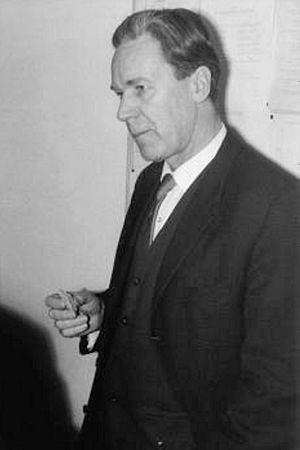
L'astronome Robert Innes découvre Proxima Centauri, la plus proche étoile du système solaire.
Paul Lorenzen était un philosophe et mathématicien.